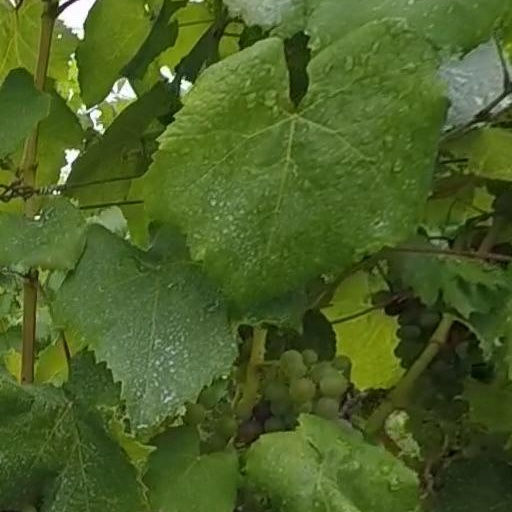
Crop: grape